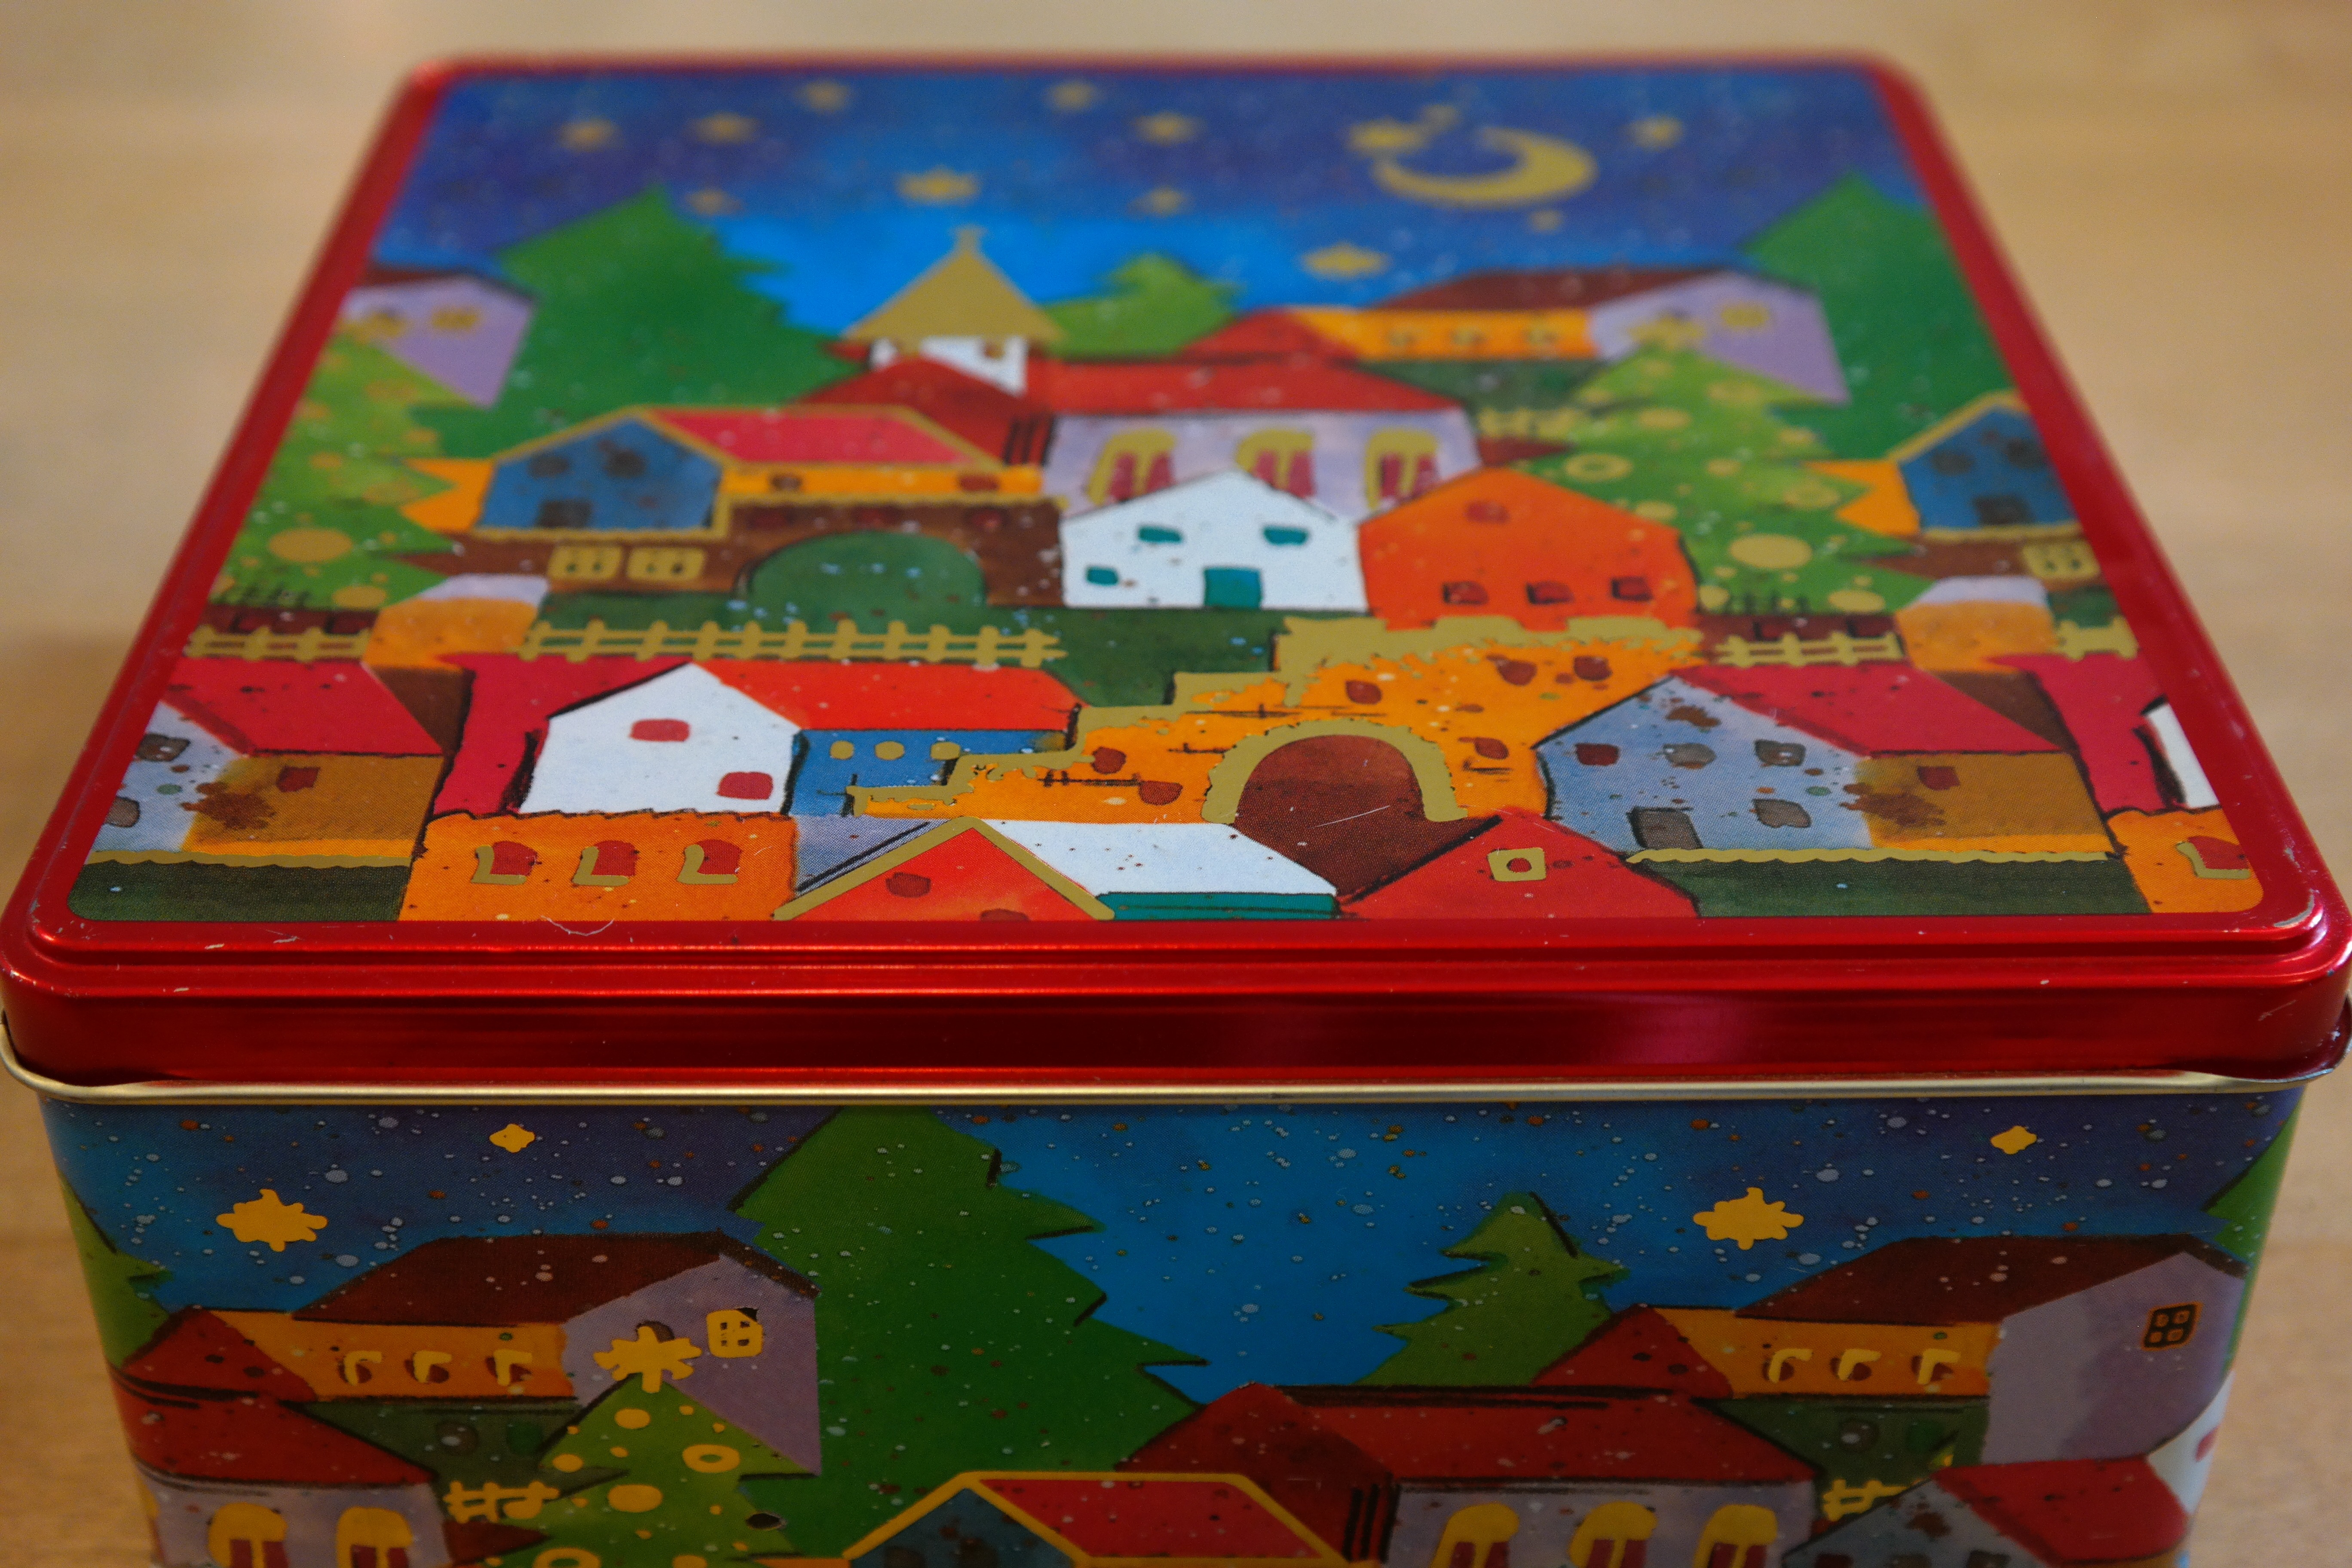
play, color, box, colorful, toy, art, games, cookie jar, christmas themes, christmas box